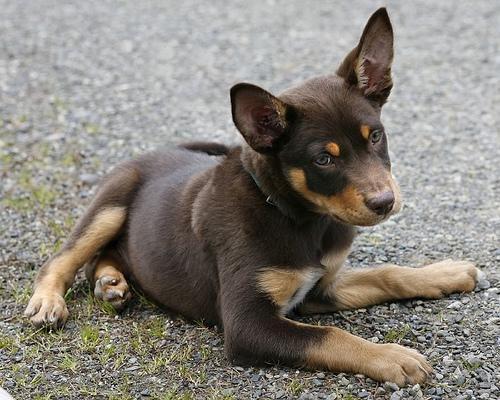
kelpie